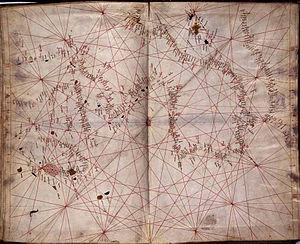
L'atlas Corbitis, est un atlas, composé de 4 portulans, réalisé par un cartographe anonyme vers la fin du XVᵉ siècle. L'ensemble des 4 cartes représente la mer Méditerranée, ainsi que la côte atlantique de l'Europe, comprenant également les Açores et les îles Canaries. Il est conservé à la Biblioteca Marciana de Venise. Il est relativement similaire à l'atlas de Pinelli–Walckenaer.